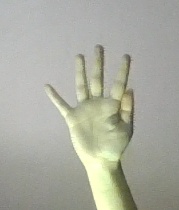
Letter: sheen